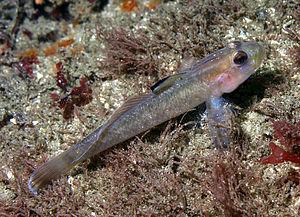
Coryphopterus est un genre de poissons marins appartenant à la famille des Gobiidae.